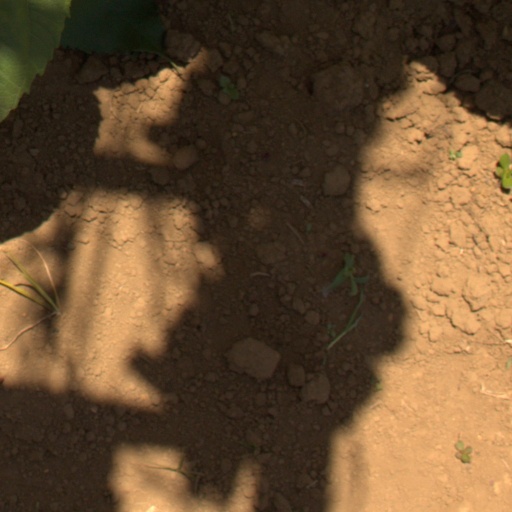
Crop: Jerusalem artichoke